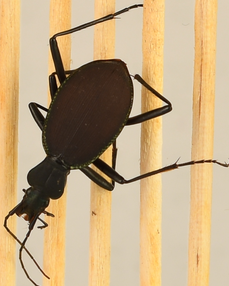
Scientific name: Scaphinotus angusticollis
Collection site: Abby Road NEON (ABBY), plot ABBY_006